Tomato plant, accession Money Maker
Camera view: bottom (45 deg); turntable rotation: 270 degrees
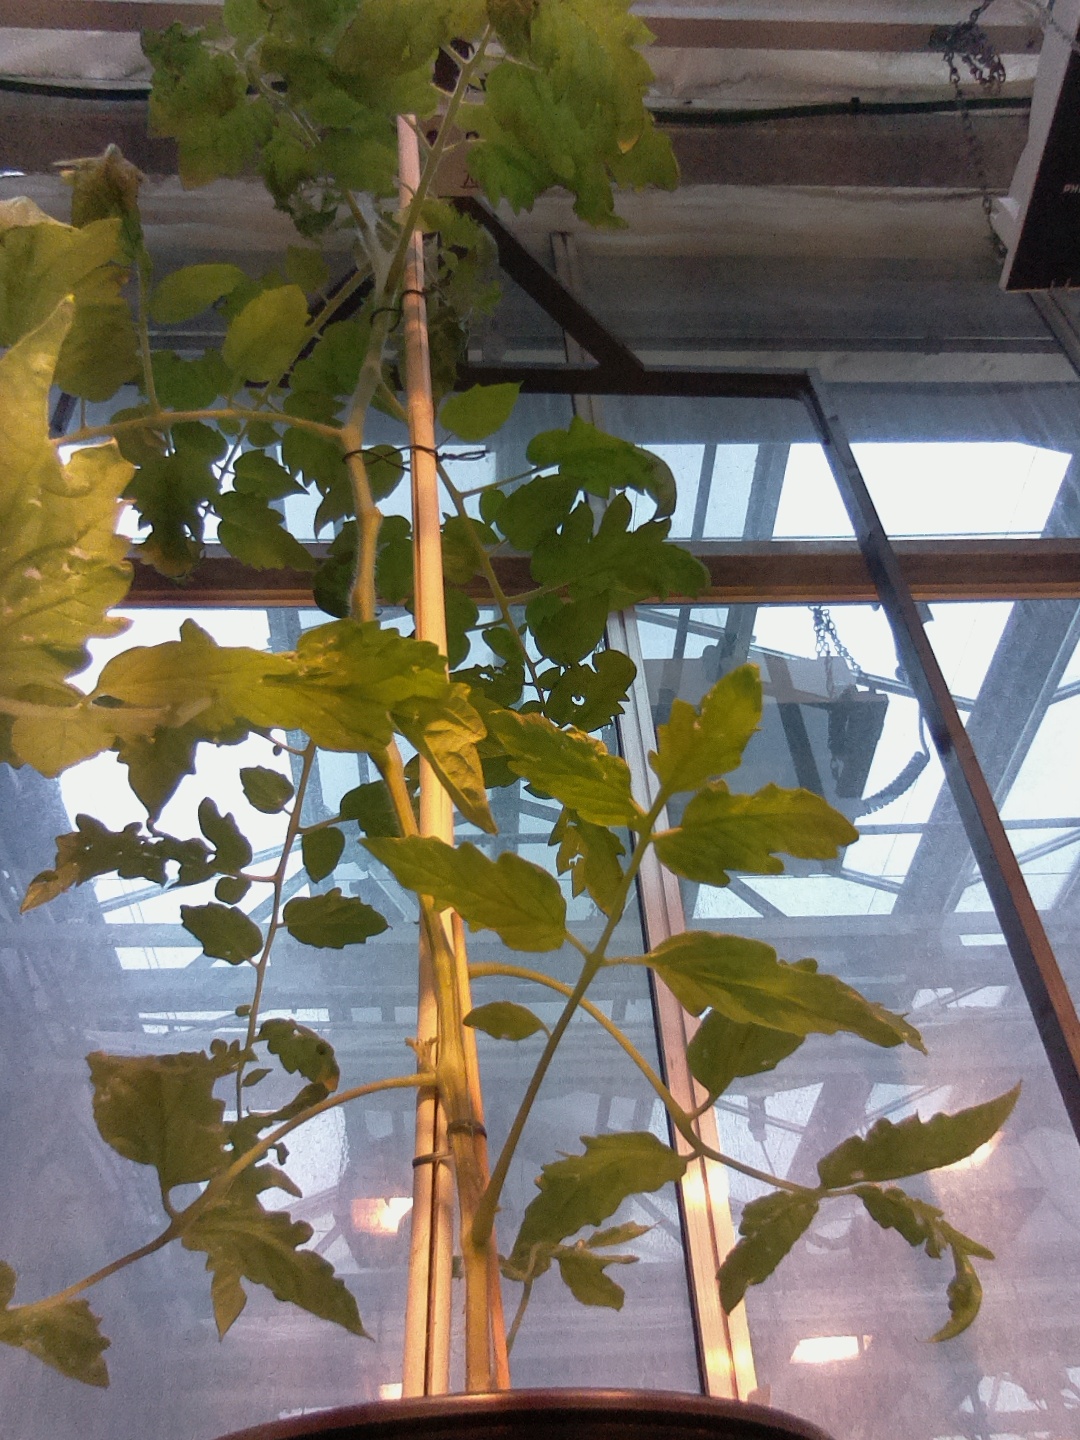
BBCH growth stage 60: First flowers open